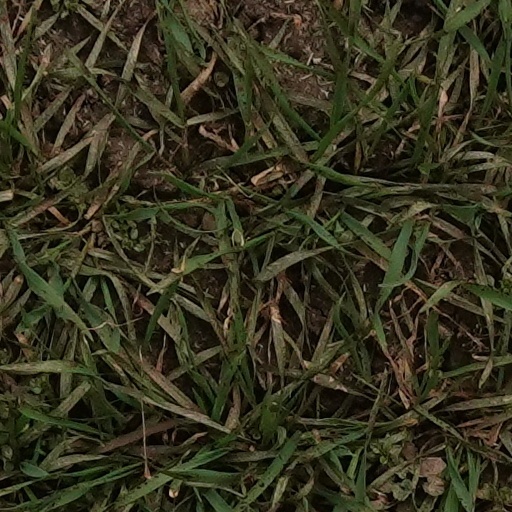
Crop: wheat